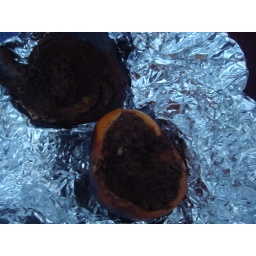
chocolate cake in oranges